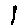
Label: 1